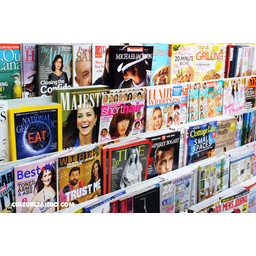
Label: paper